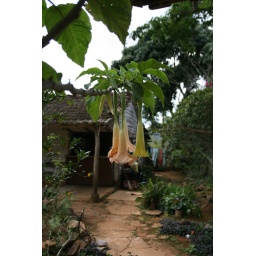
This beautiful bunch of datura flowers hang langourously over the path to the juice-lady's house